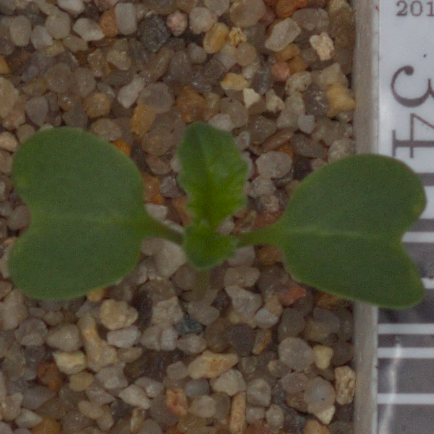
Label: charlock